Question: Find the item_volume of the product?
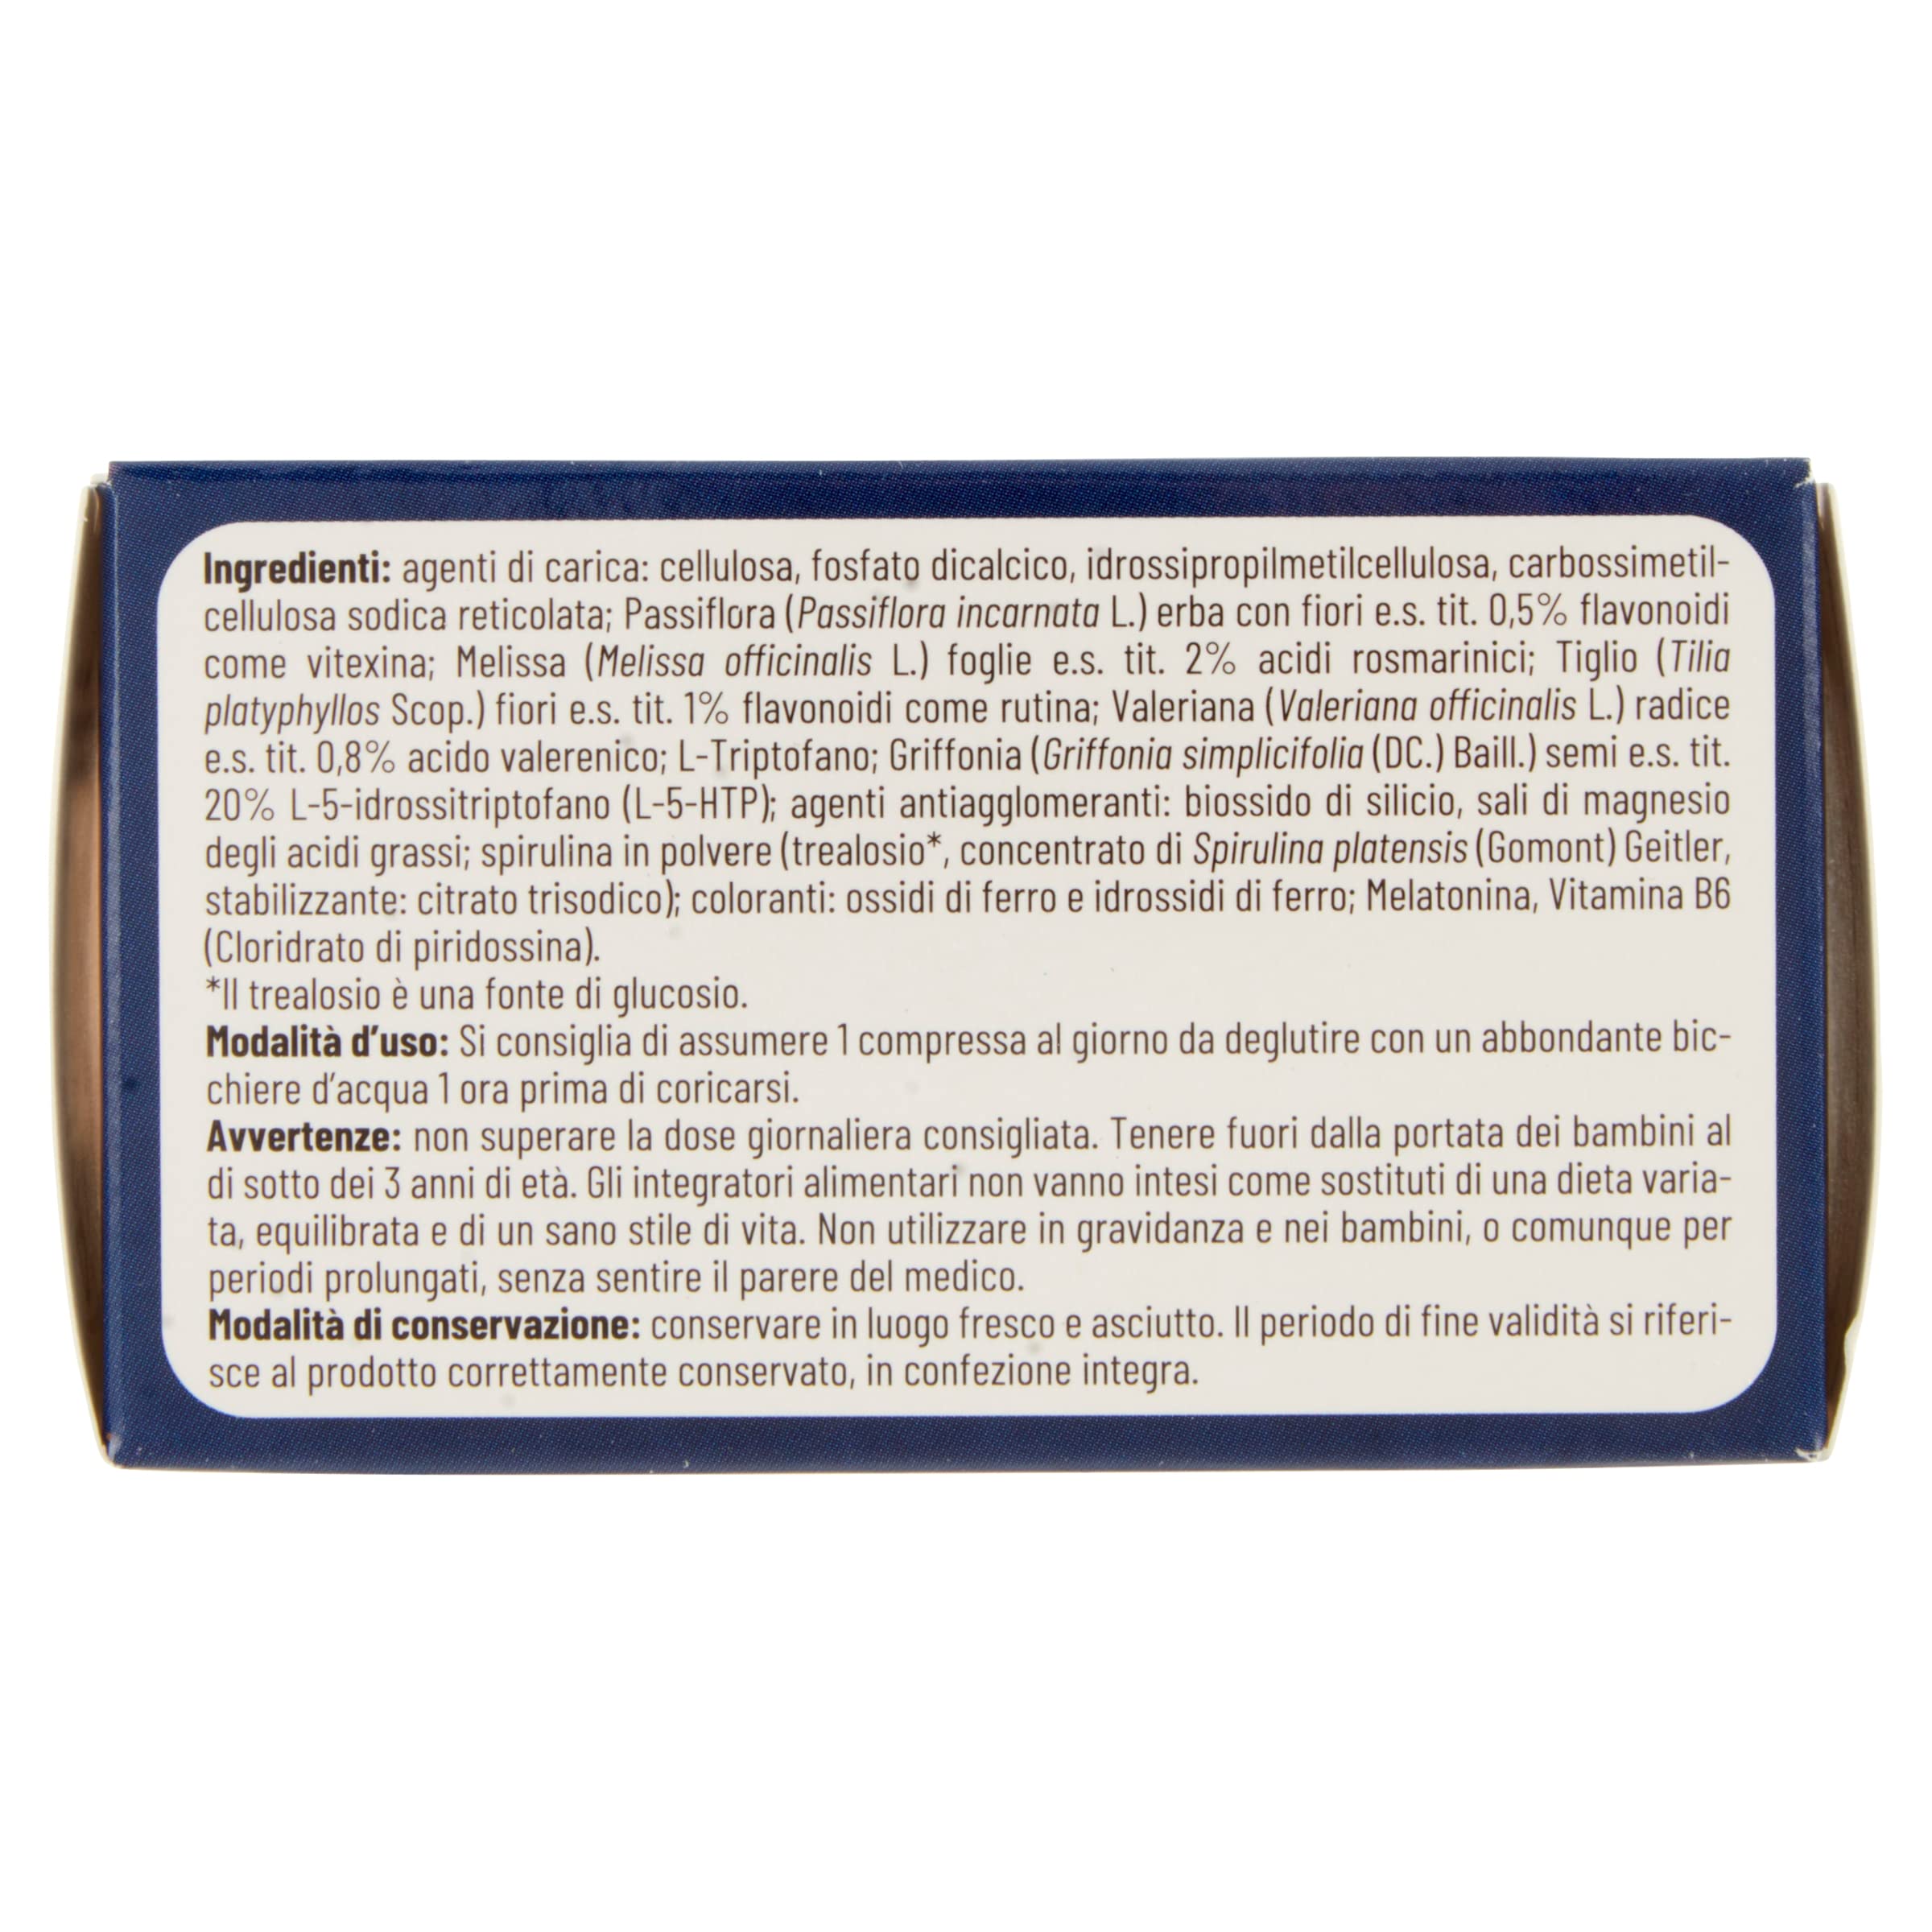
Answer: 20.0 litre